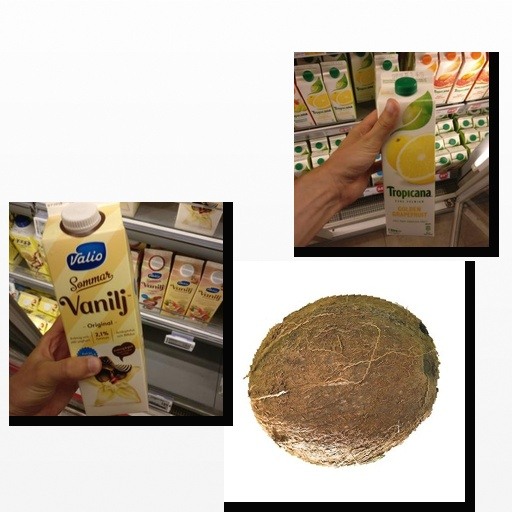
Food items: golden_grapefruit_juice, coconut, vanilla_yoghurt